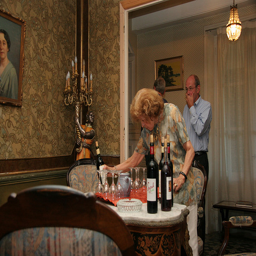
A woman and a man standing next to a table.
A woman looking at a bottle of wine set out with wine glasses on a table.
A woman looking at a bottle of wine, on a table with several bottles of wine and wine glasses.
A man and woman near a table with wine.
A man and woman standing near a dining room table containing bottles of wine and wine glasses.